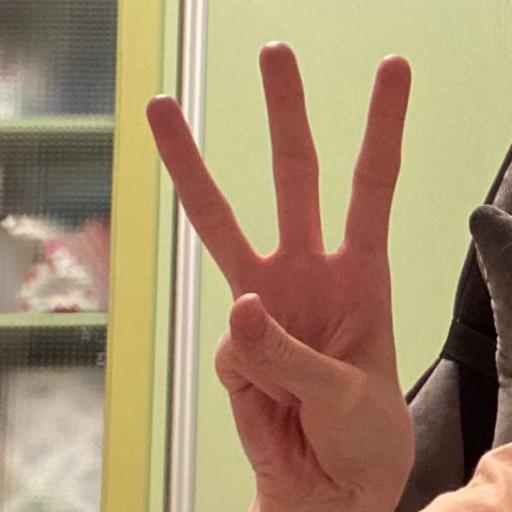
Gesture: three